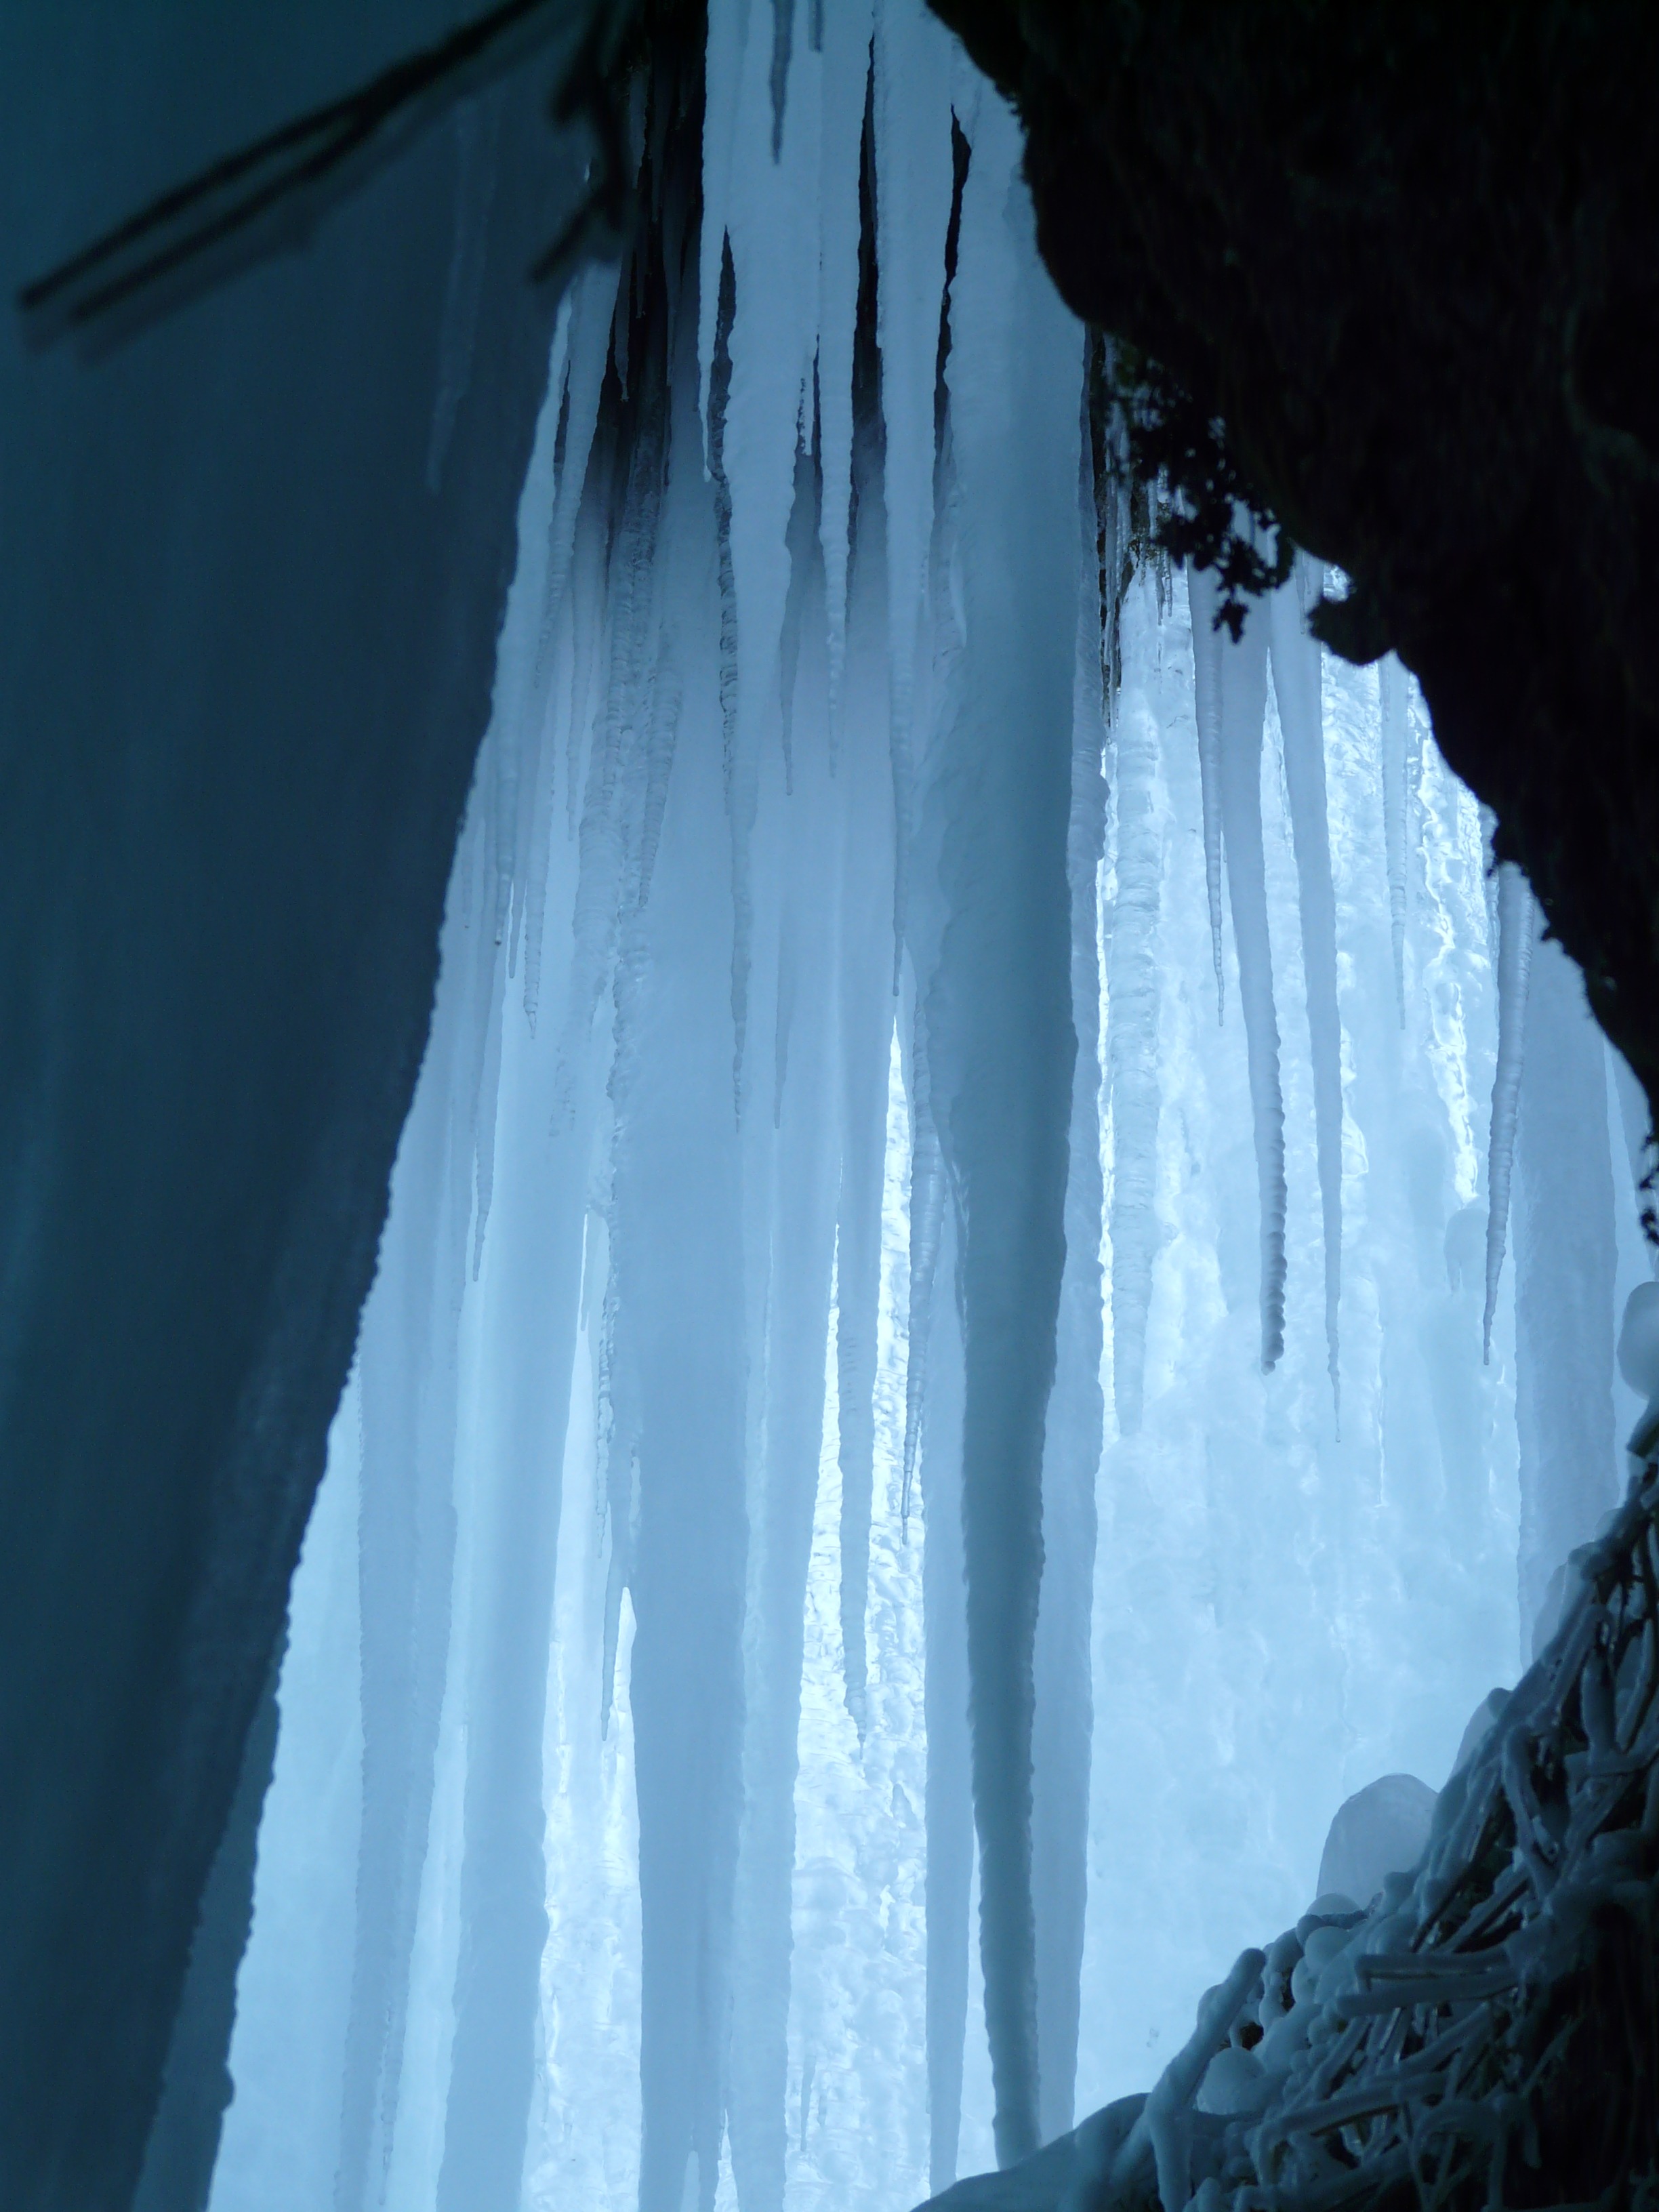
cold, formation, ice, cave, blue, mysterious, icicle, freezing, stalactites, ice climbing, ice formations, ice curtain, ice cave, ice tropfsteine